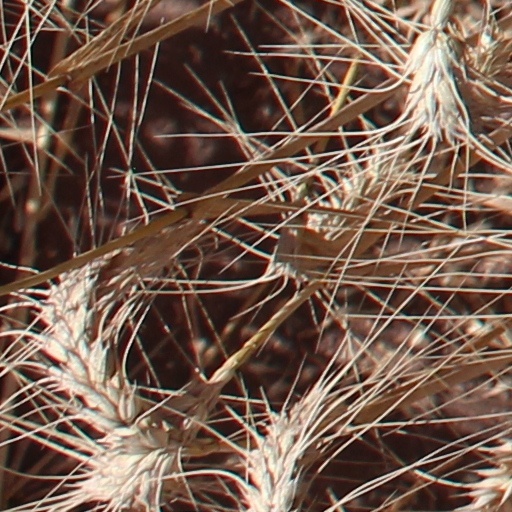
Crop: wheat